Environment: real
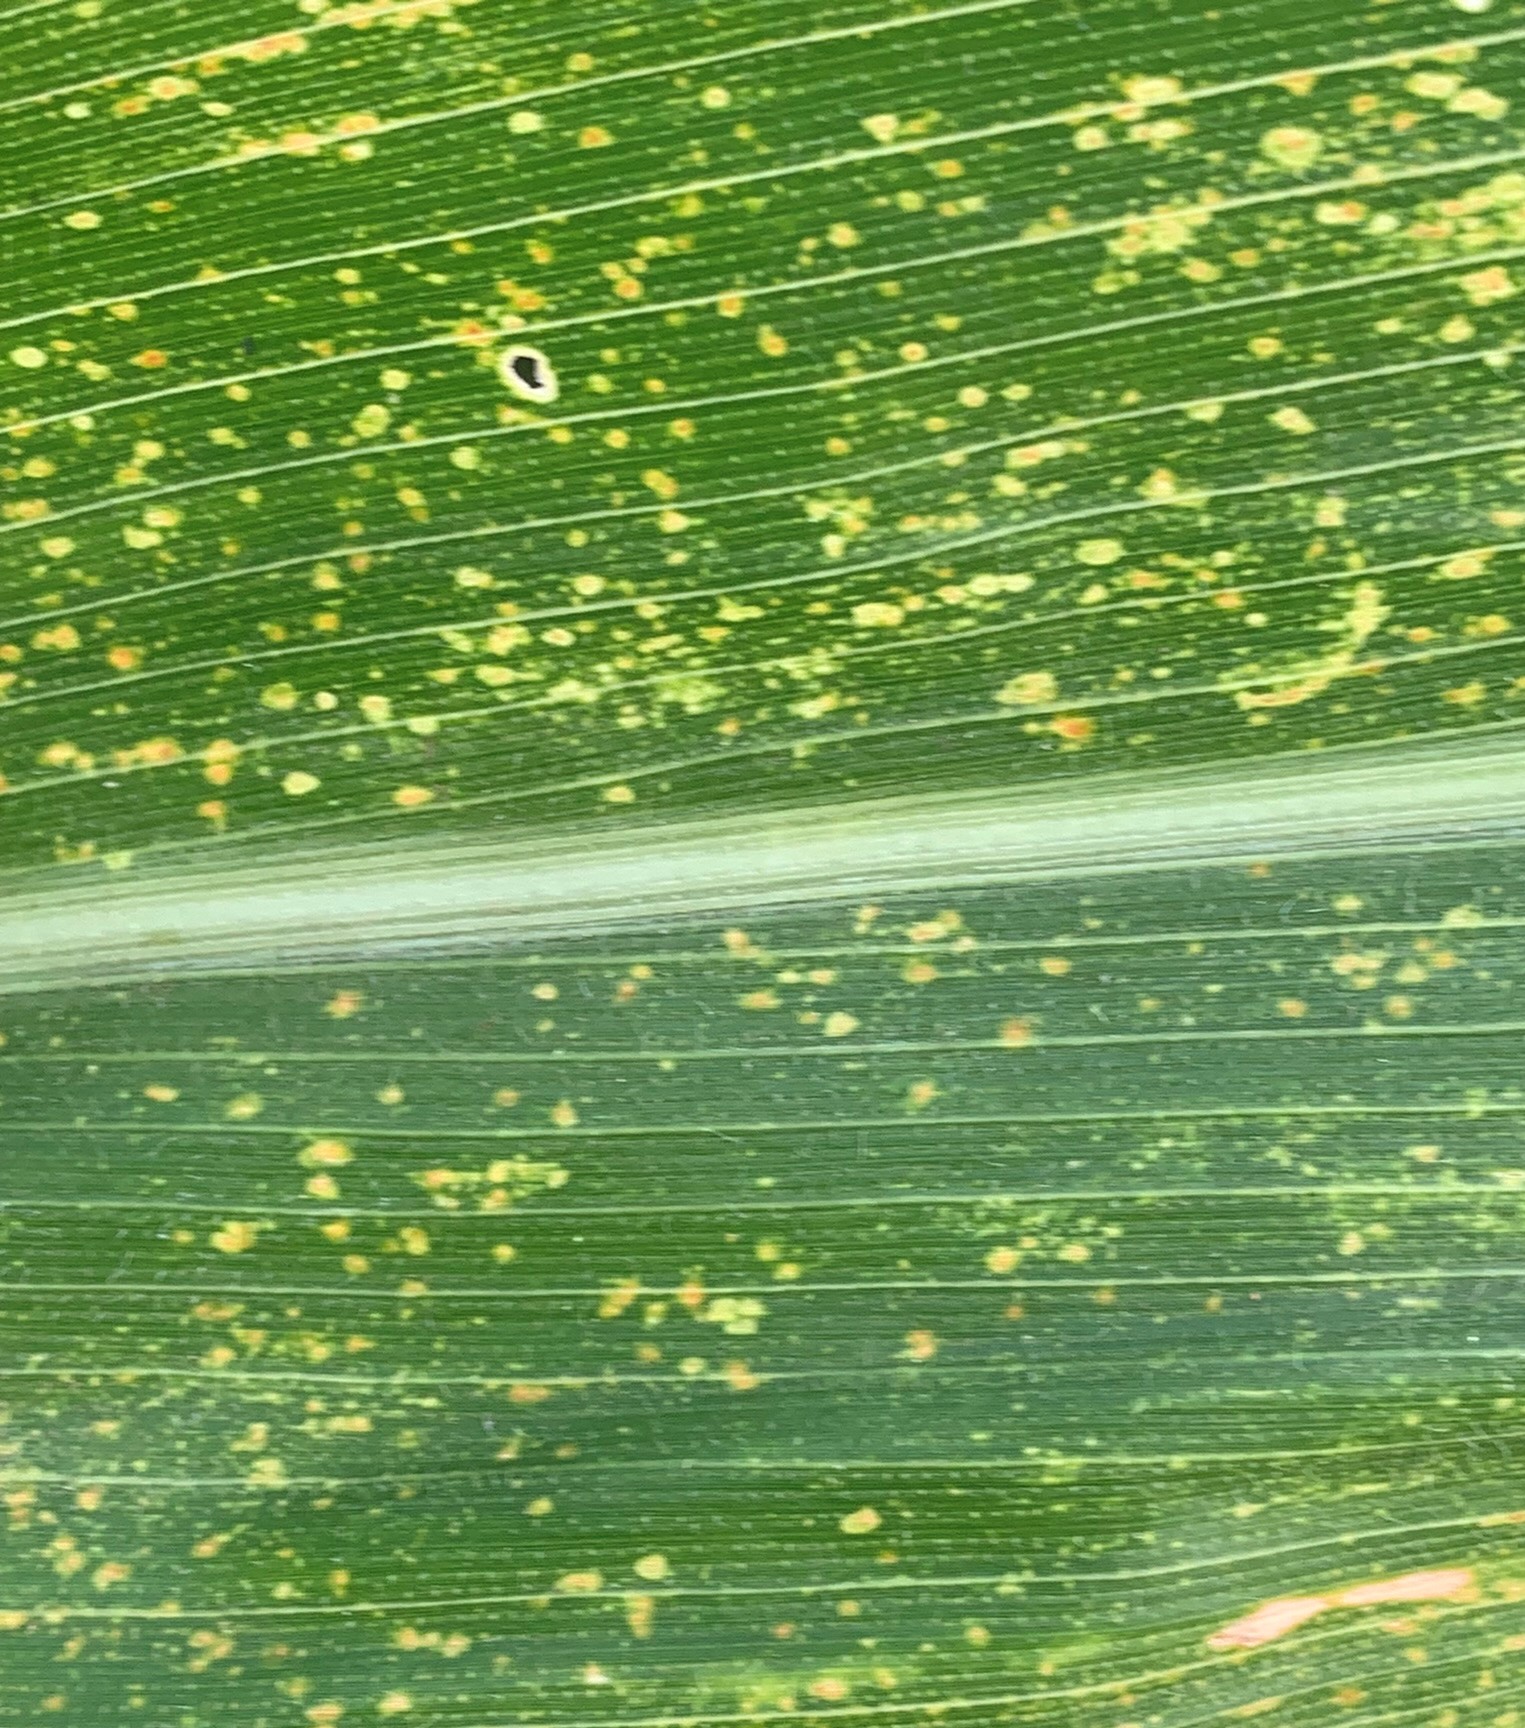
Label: lethal_necrosis